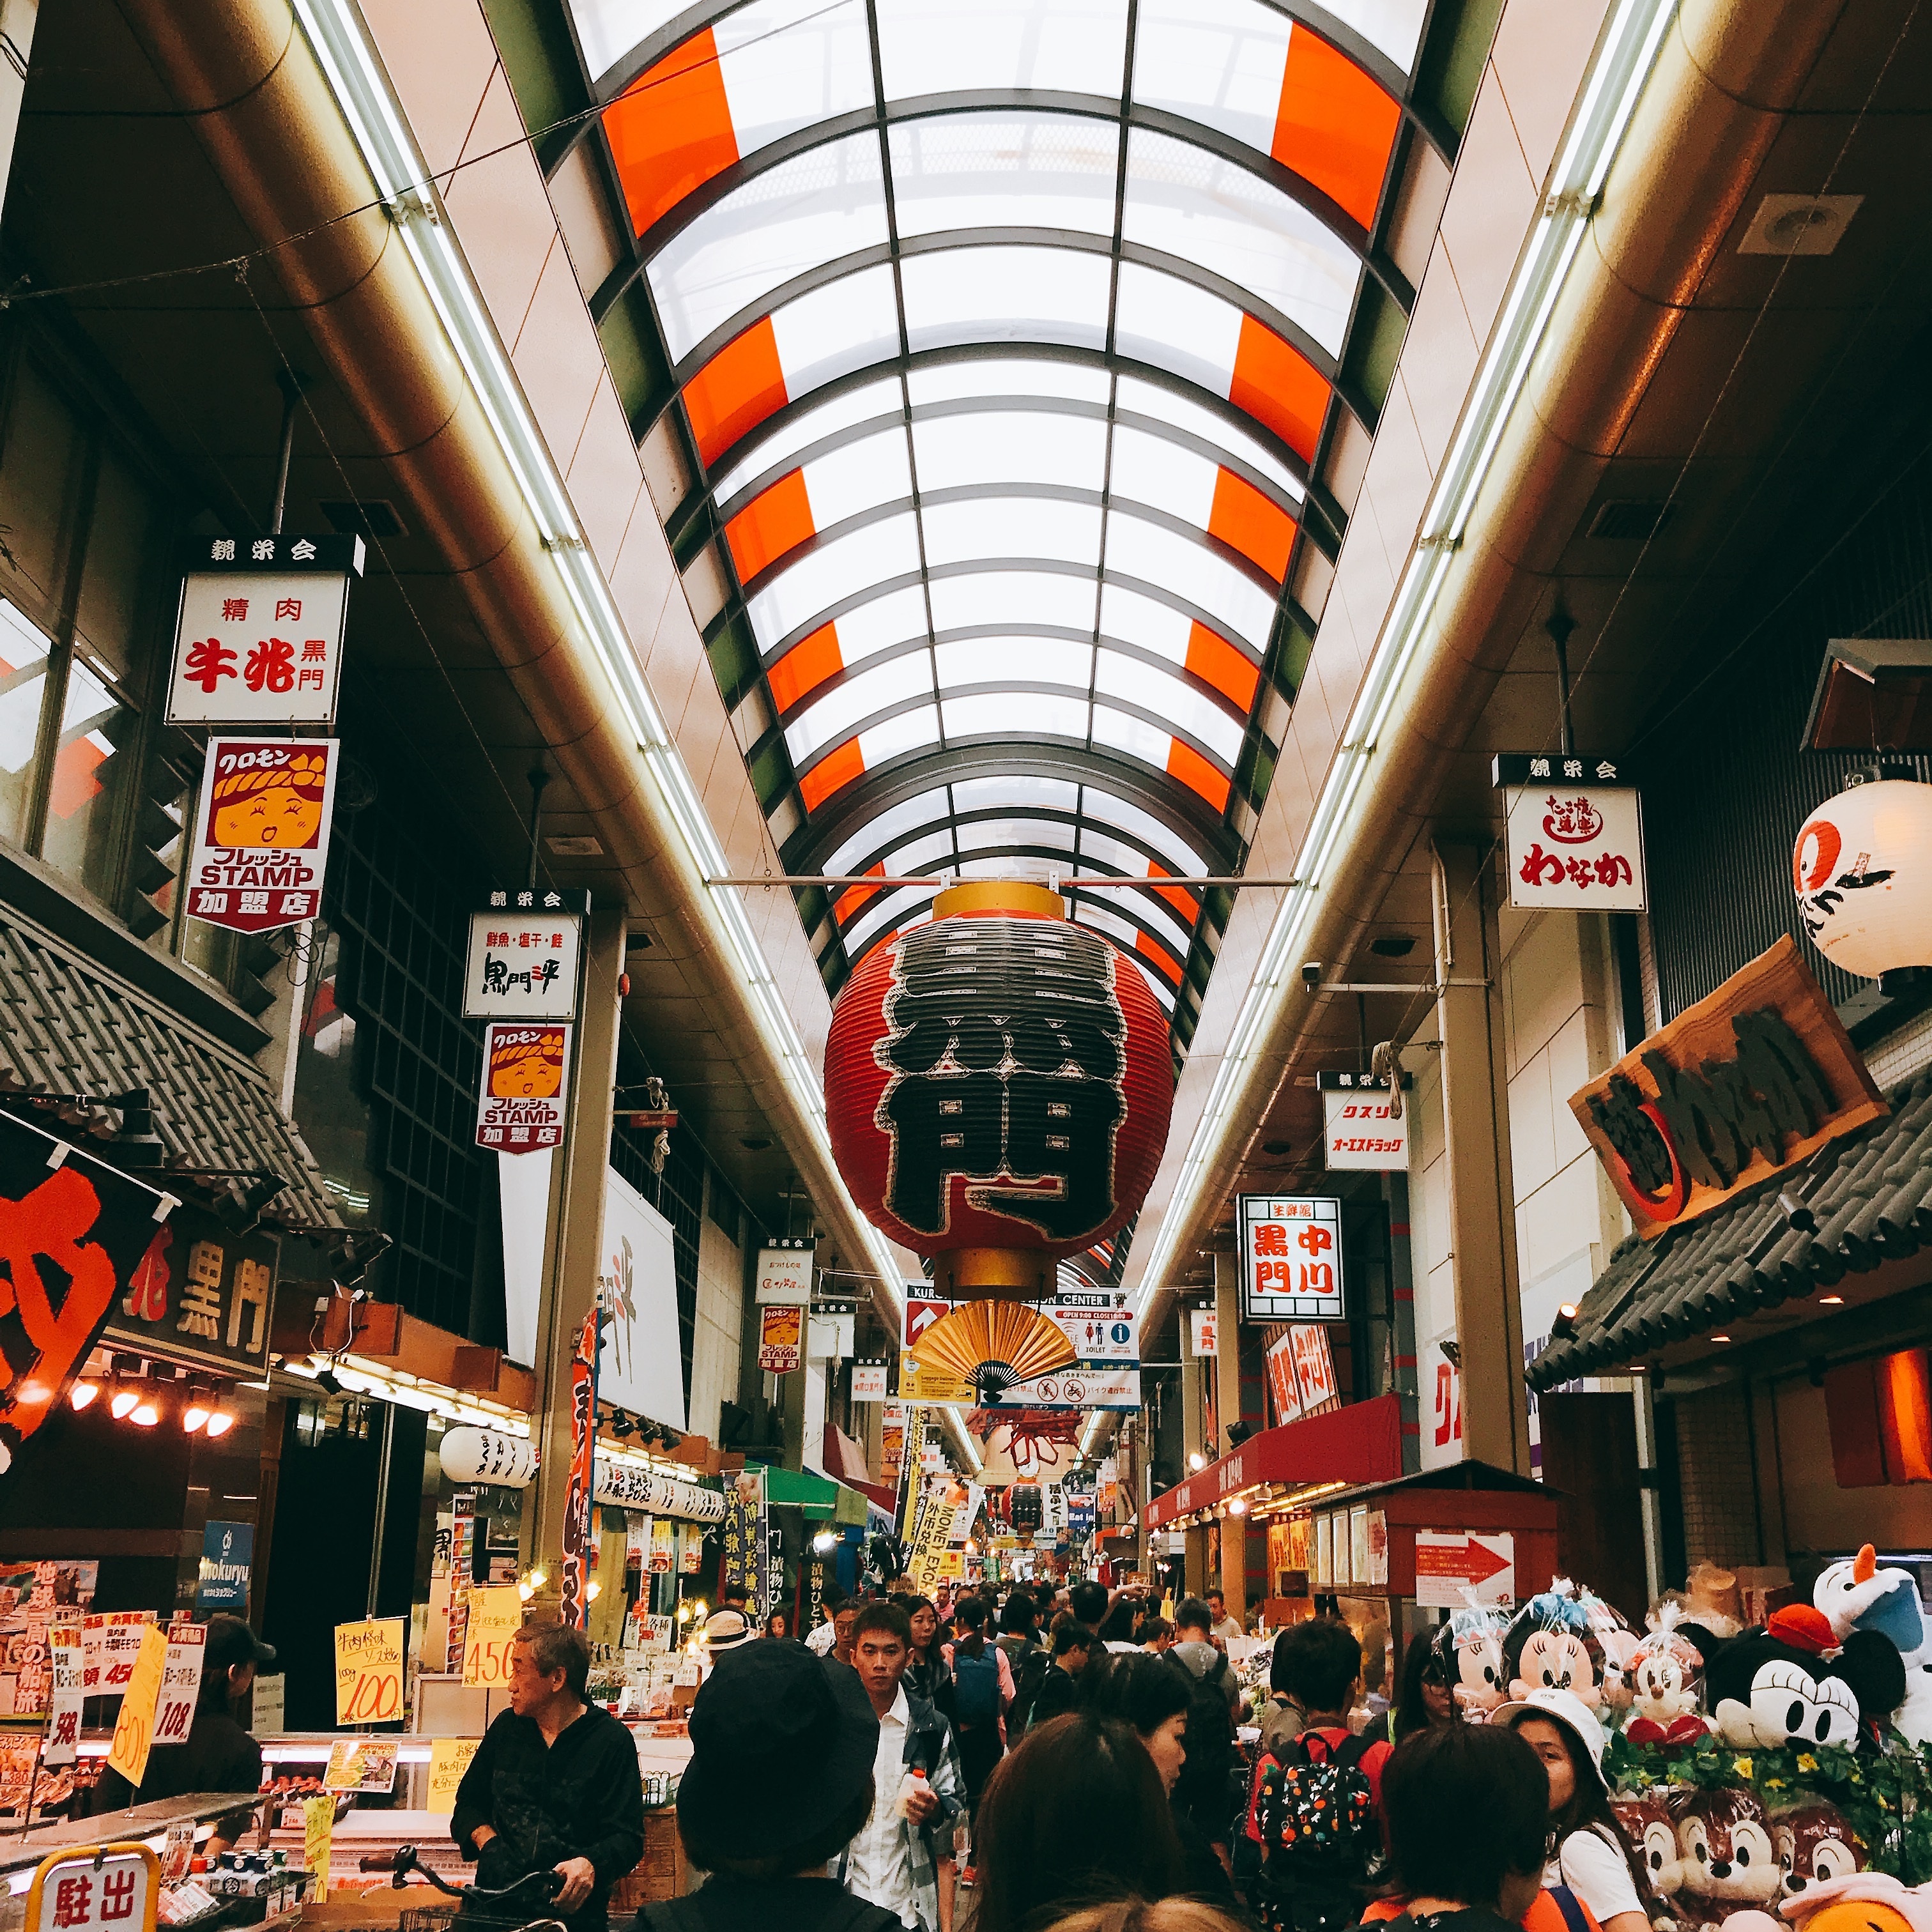
city, crowd, bazaar, market, public space, shopping mall, human settlement